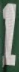
Number: 1